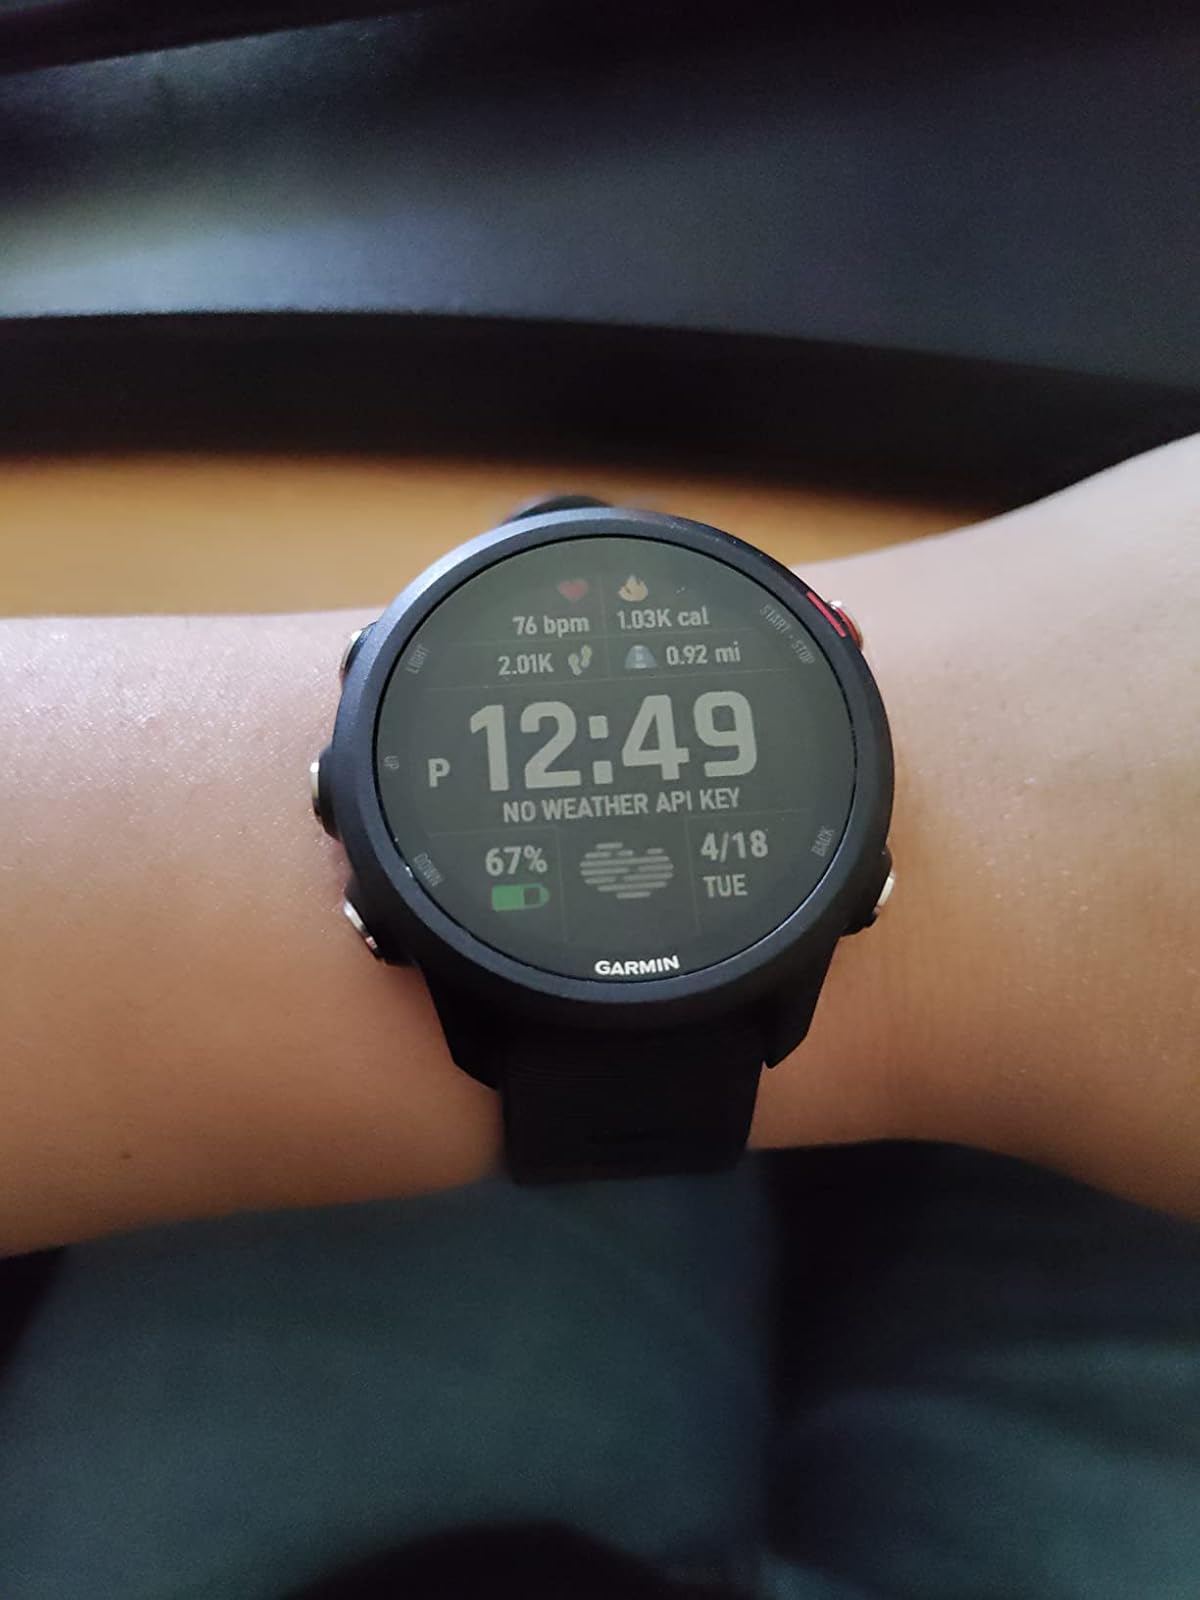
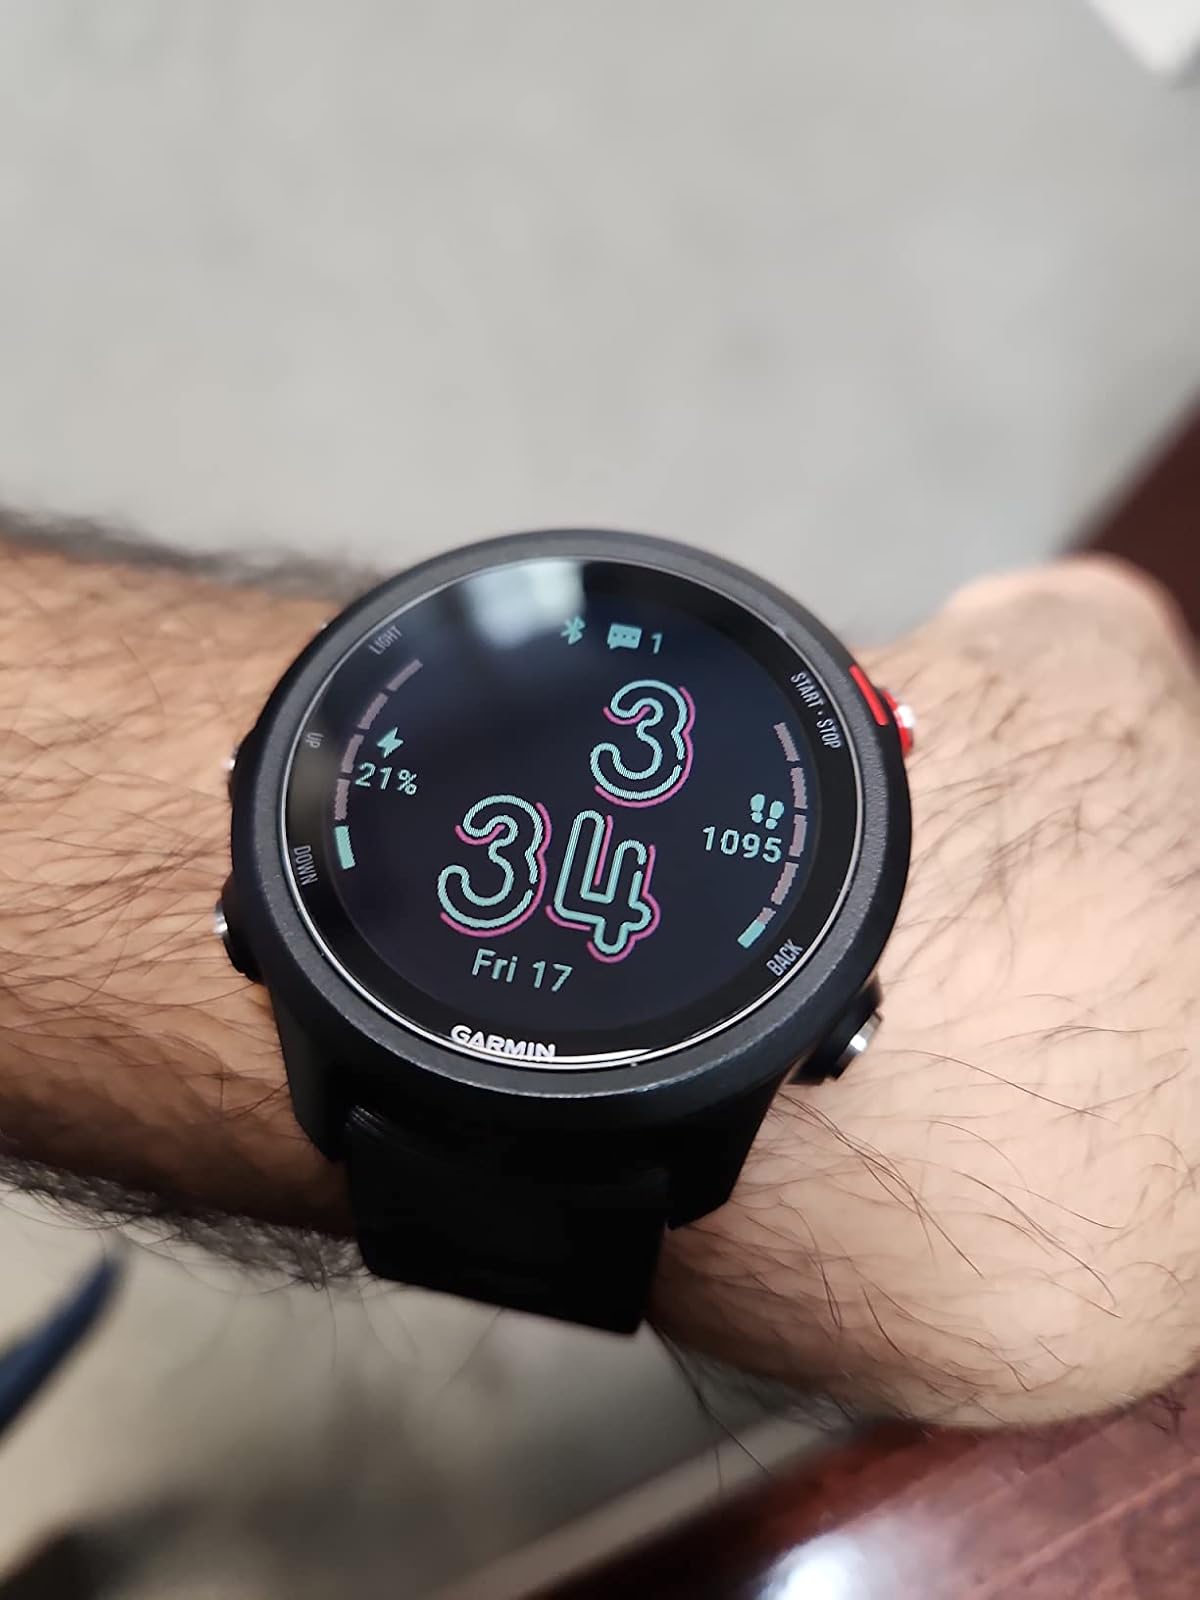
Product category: smartwatch
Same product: yes